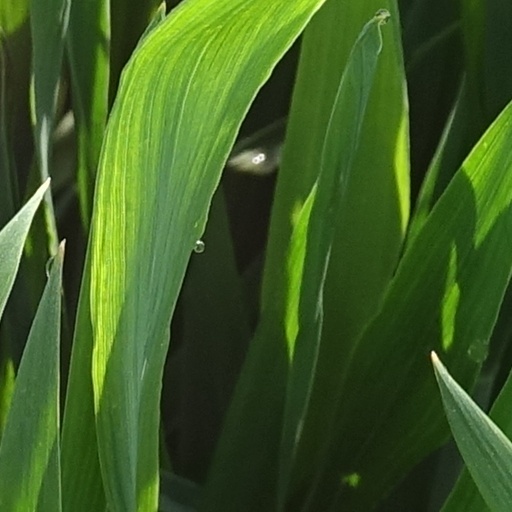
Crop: wheat